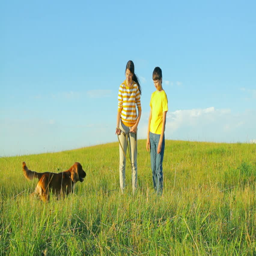
children and dog walking in the field , childhood , together